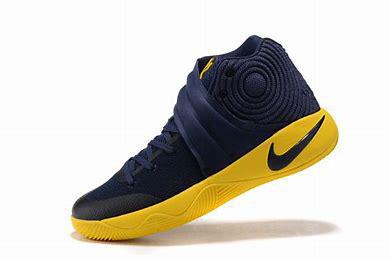
Brand: Nike
Model: Kyrie 2